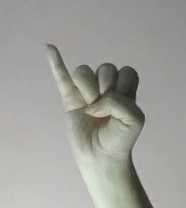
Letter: meem